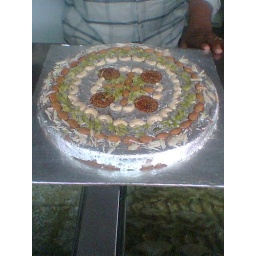
a cake of being made by sweets&amp;amp;dry fruits